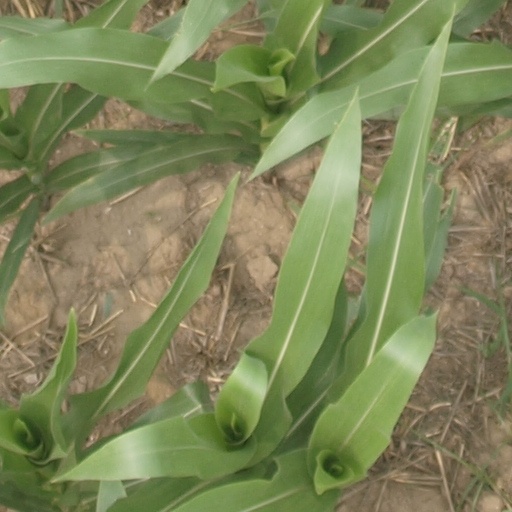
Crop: maize; corn